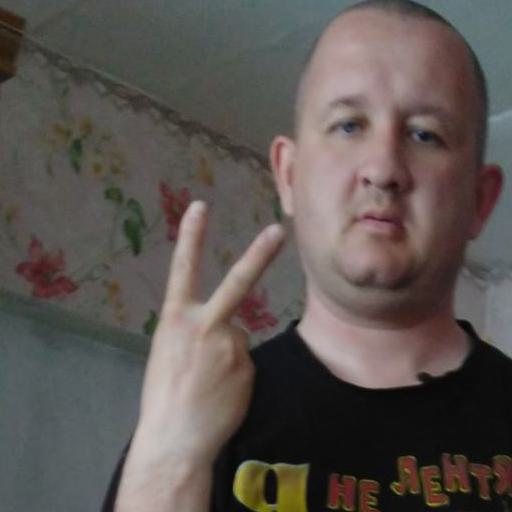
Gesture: peace_inverted